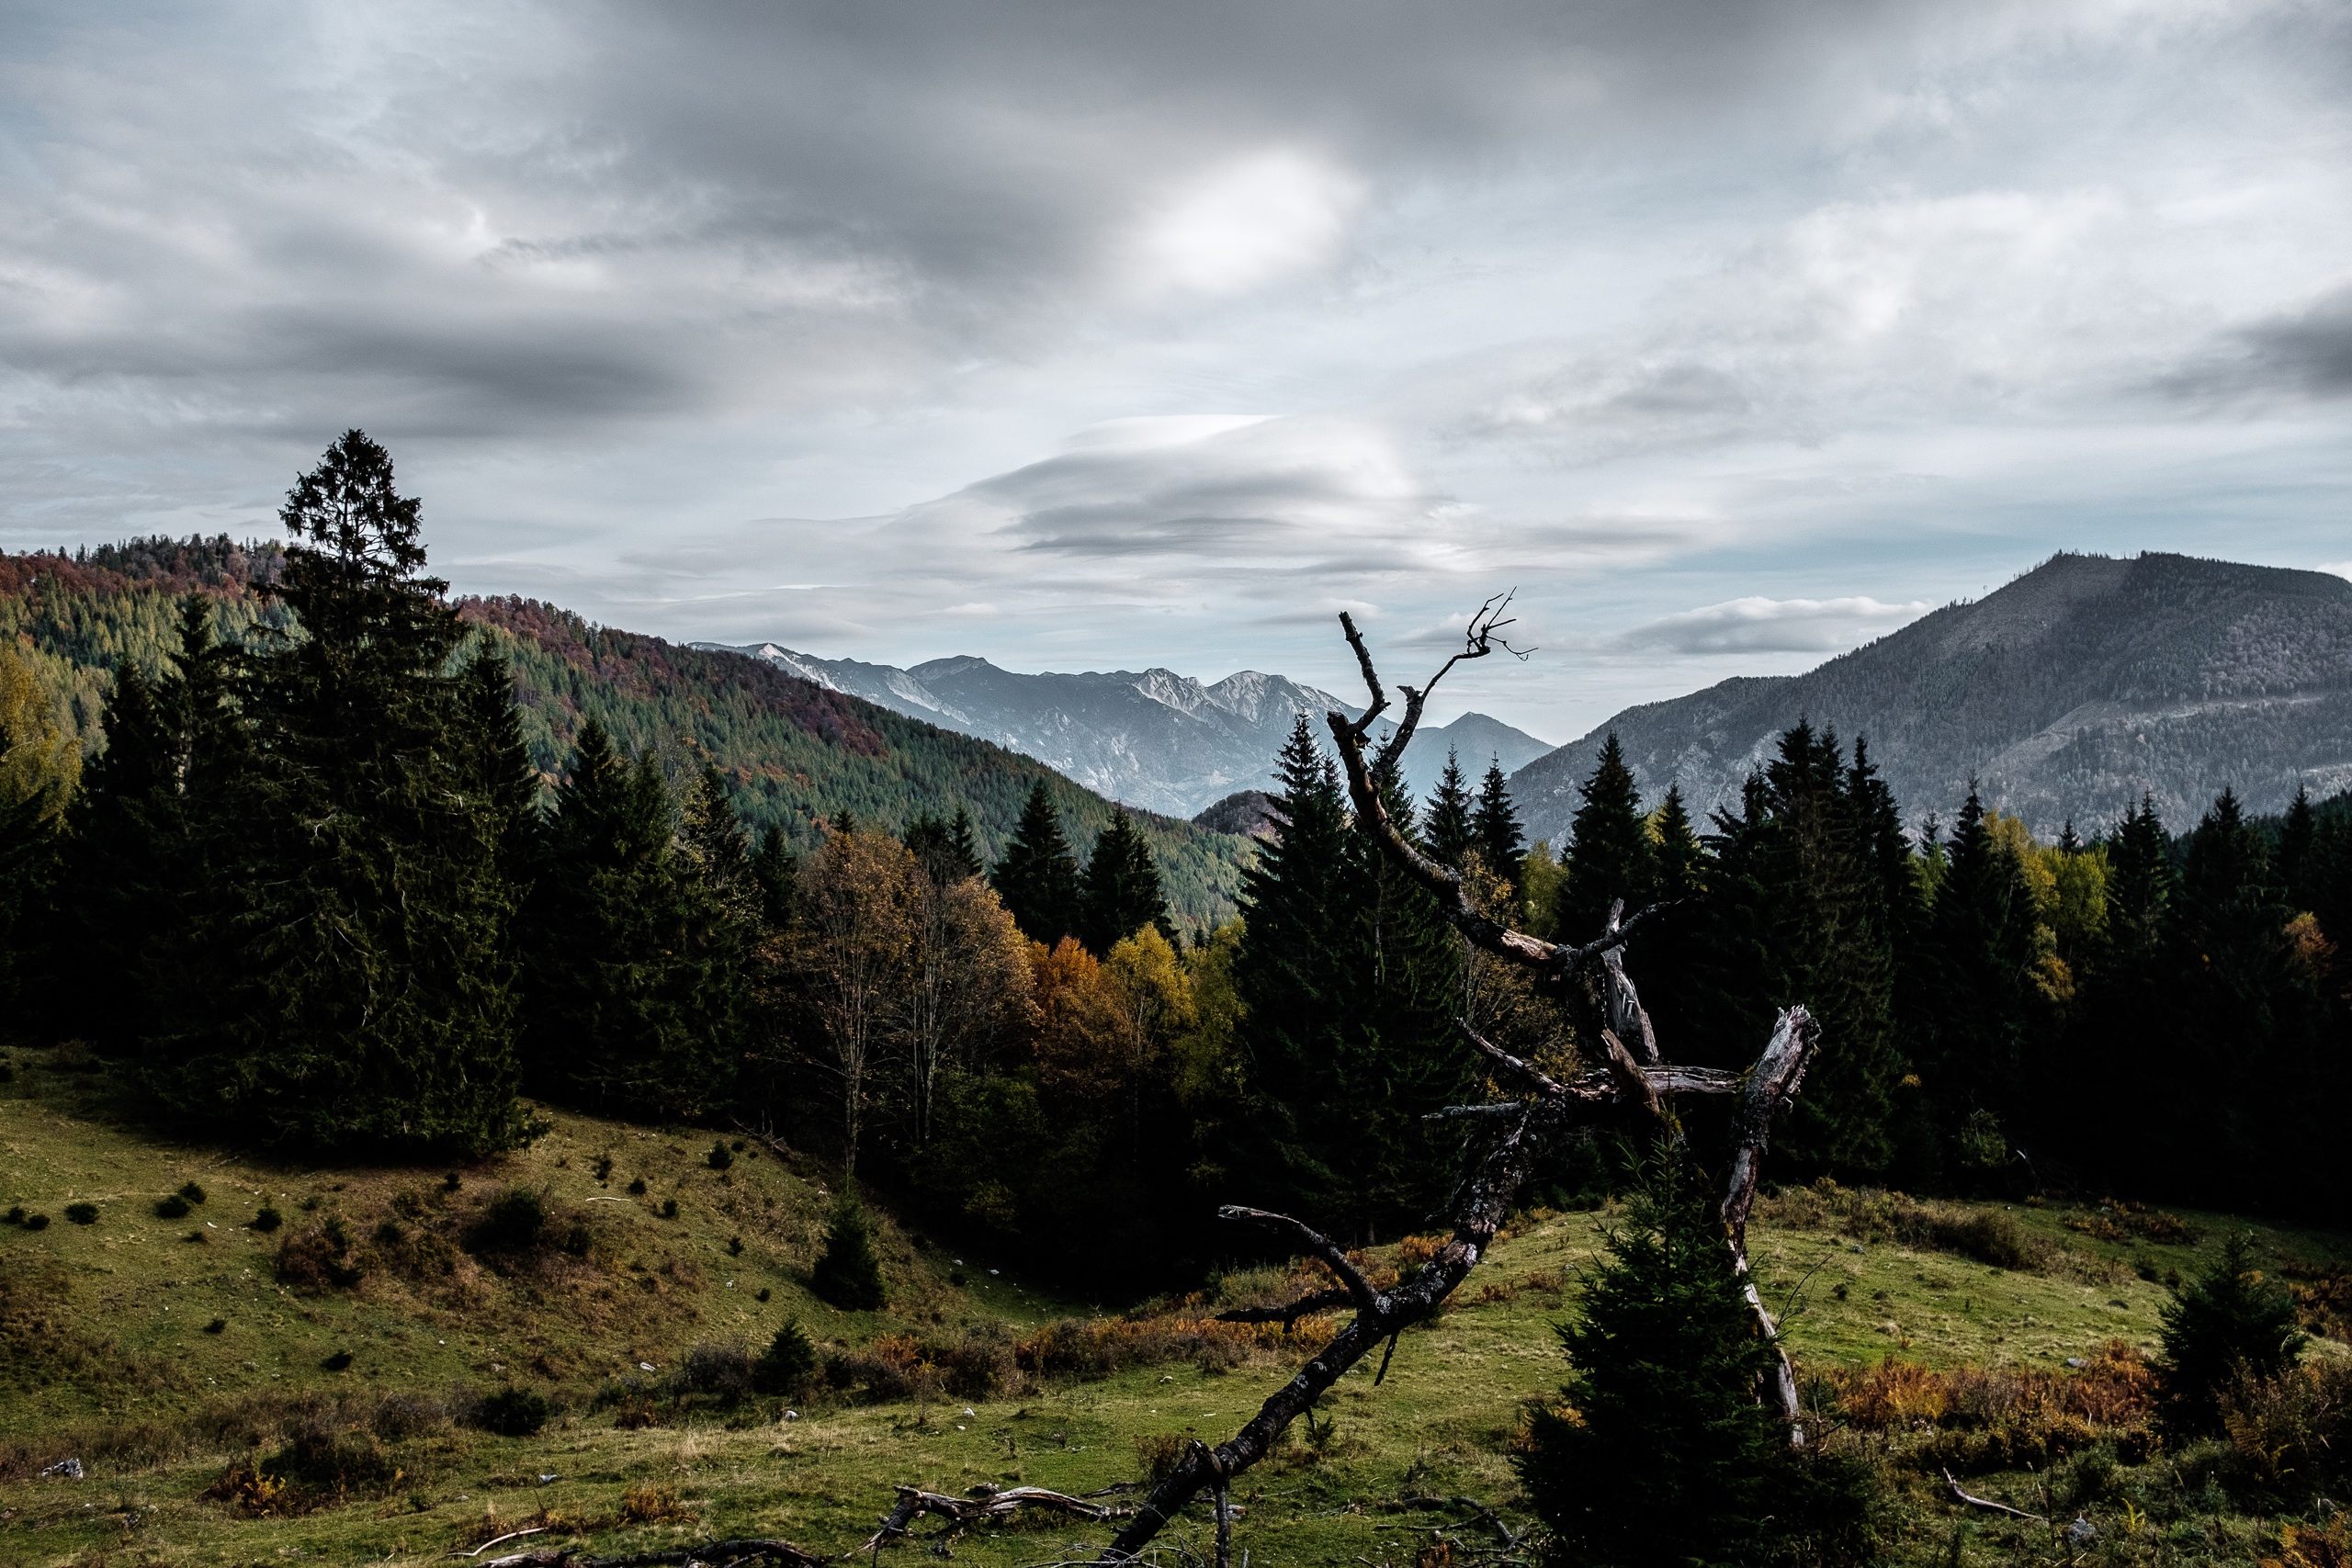
landscape, tree, nature, rock, wilderness, walking, mountain, cloud, hill, lake, adventure, valley, mountain range, autumn, highland, ridge, summit, alps, plateau, fell, rural area, landform, mountain pass, geographical feature, mountainous landforms